Deep operation

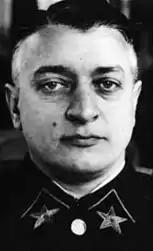
Mikhail Tukhachevsky

The nature of this new doctrine was to be political. The Soviets were to fuse the military with the Bolshevik ideal, which would define the nature of war for the Soviet Union. The Soviets believed their most likely enemy would be the capitalist states of the west they had defended themselves against before and that such a conflict was unavoidable. The nature of the war raised four questions,